2001 in red carpet fashion

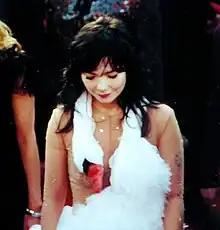
Björk at the 2001 Oscars in her swan dress

One of the most widely publicised red carpet outfits in 2001 was the distinctive swan dress worn by the singer Björk to the Oscars. The September 11 attacks and outbreak of the War in Afghanistan led to the postponement of the Emmys until November 4, when a subdued ceremony was held, with attendees asked to wear suits. This was the first time that such a request had been made of attendees of a major award ceremony since the 1942 Oscars followed the attack on Pearl Harbor.